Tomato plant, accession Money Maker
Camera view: vertical (180 deg); turntable rotation: 180 degrees
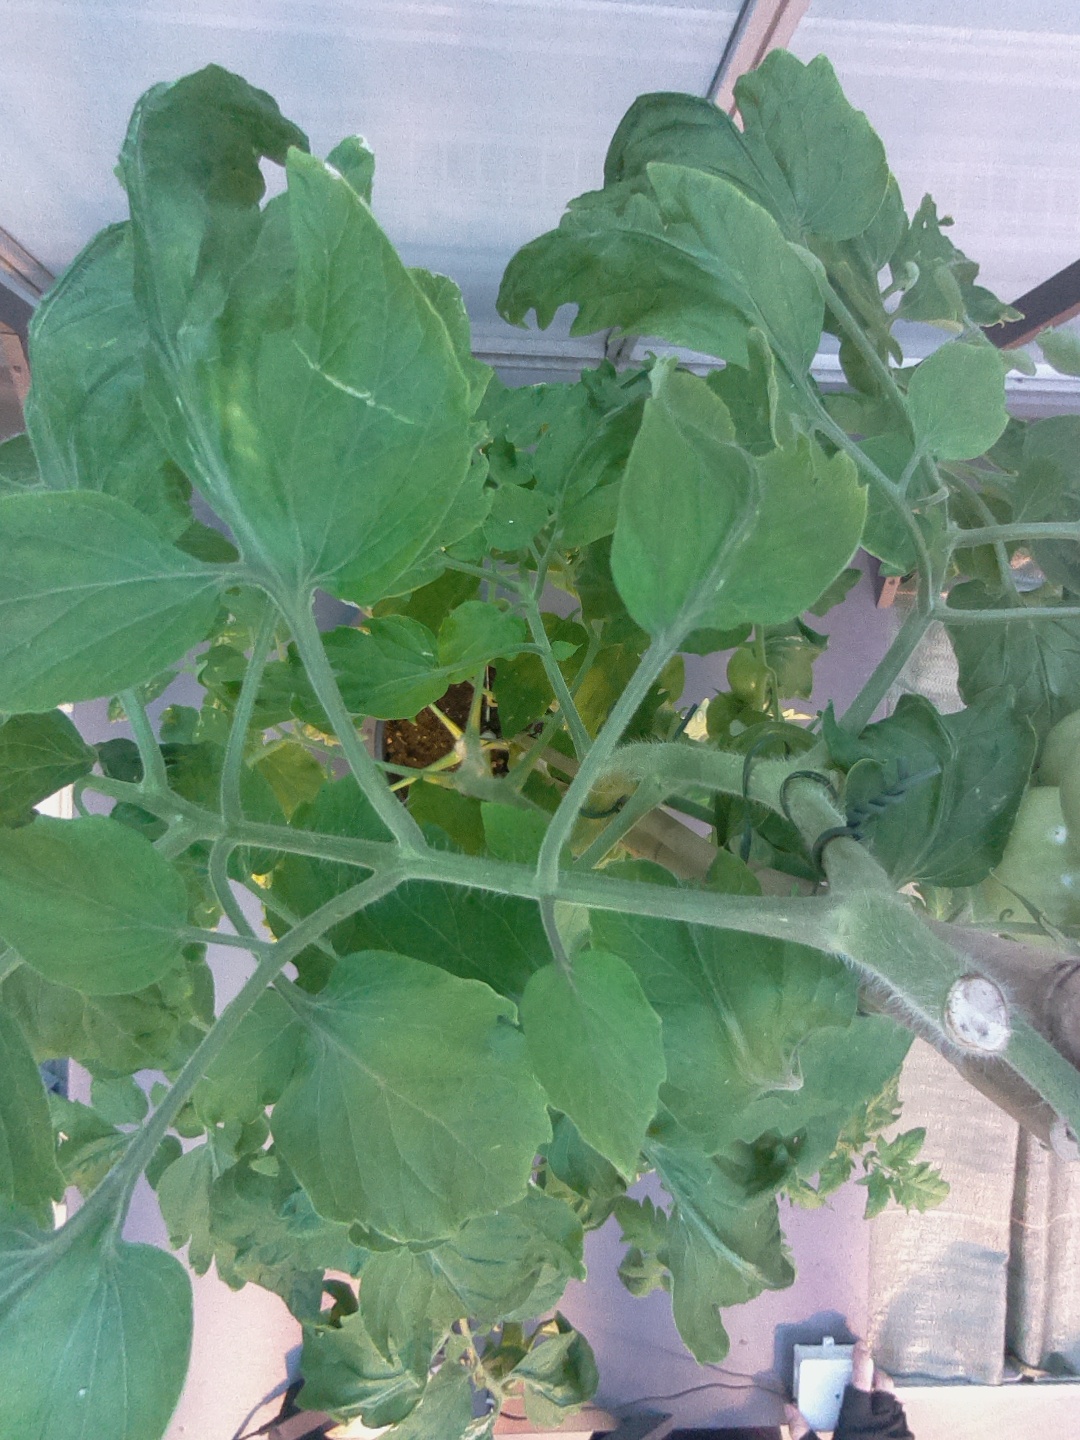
BBCH growth stage 73: 30%-40% of final fruit size